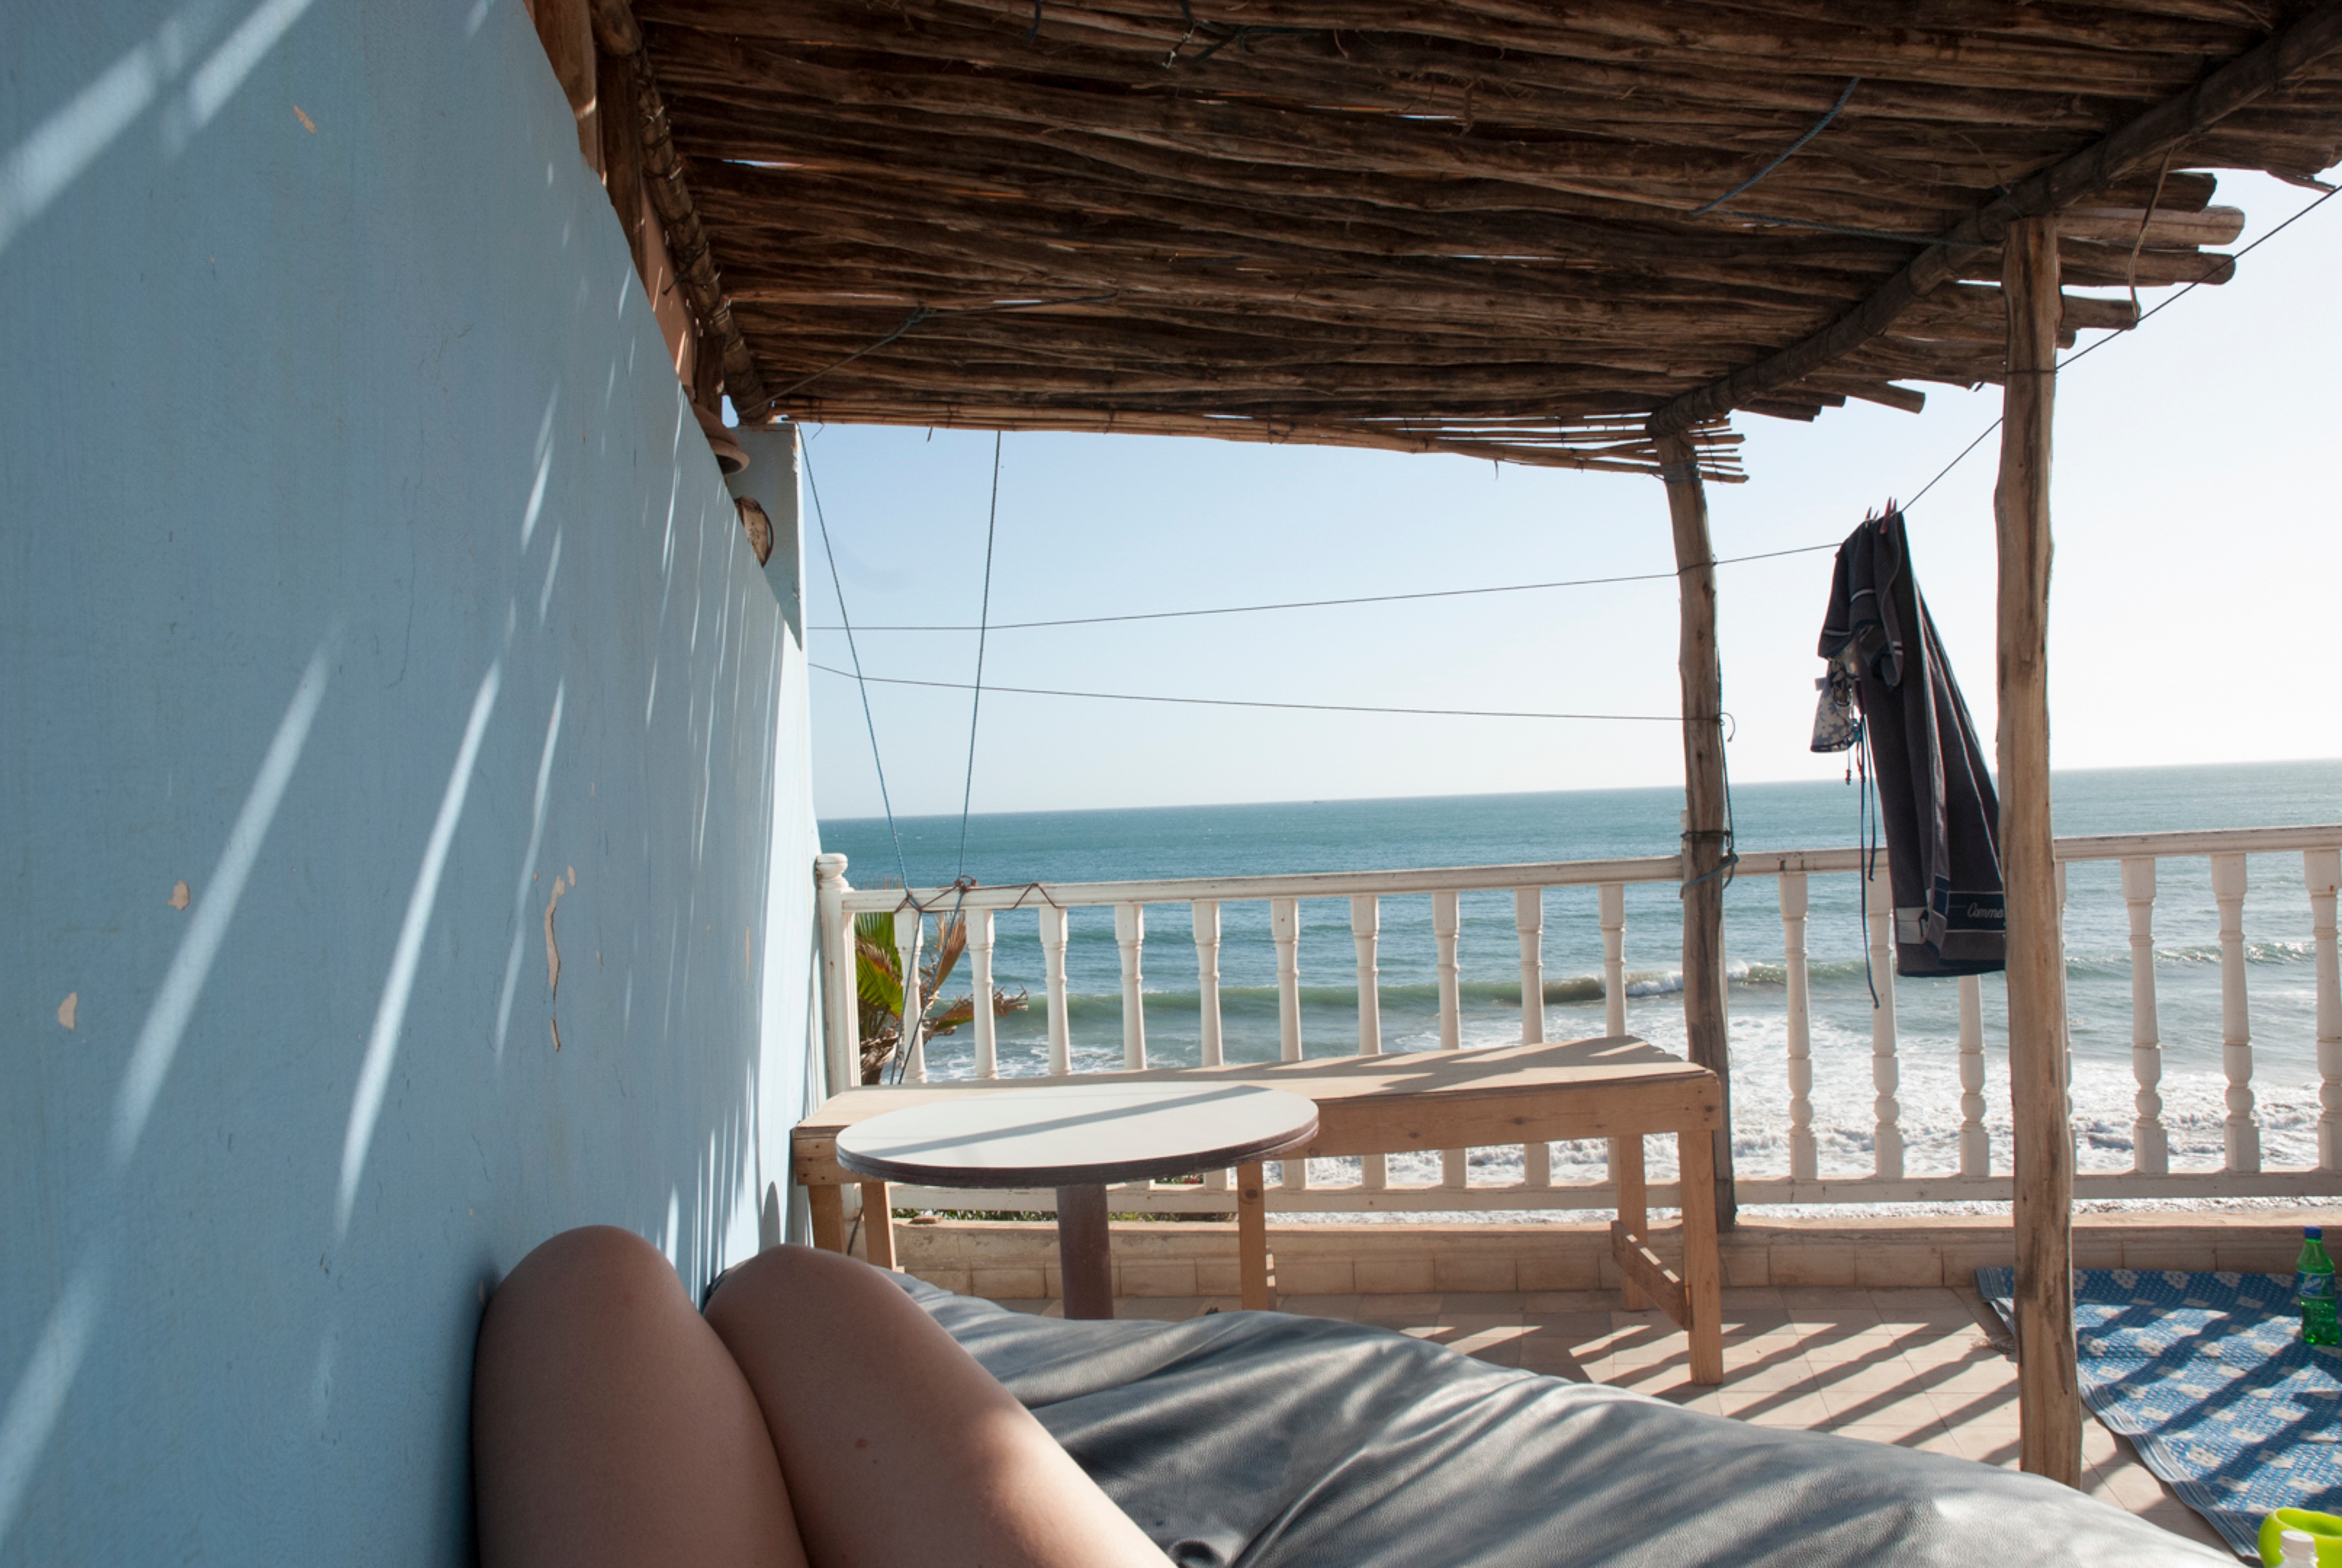
villa, house, home, vacation, cottage, property, room, apartment, interior design, resort, estate